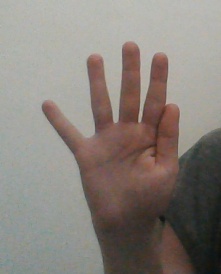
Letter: sheen